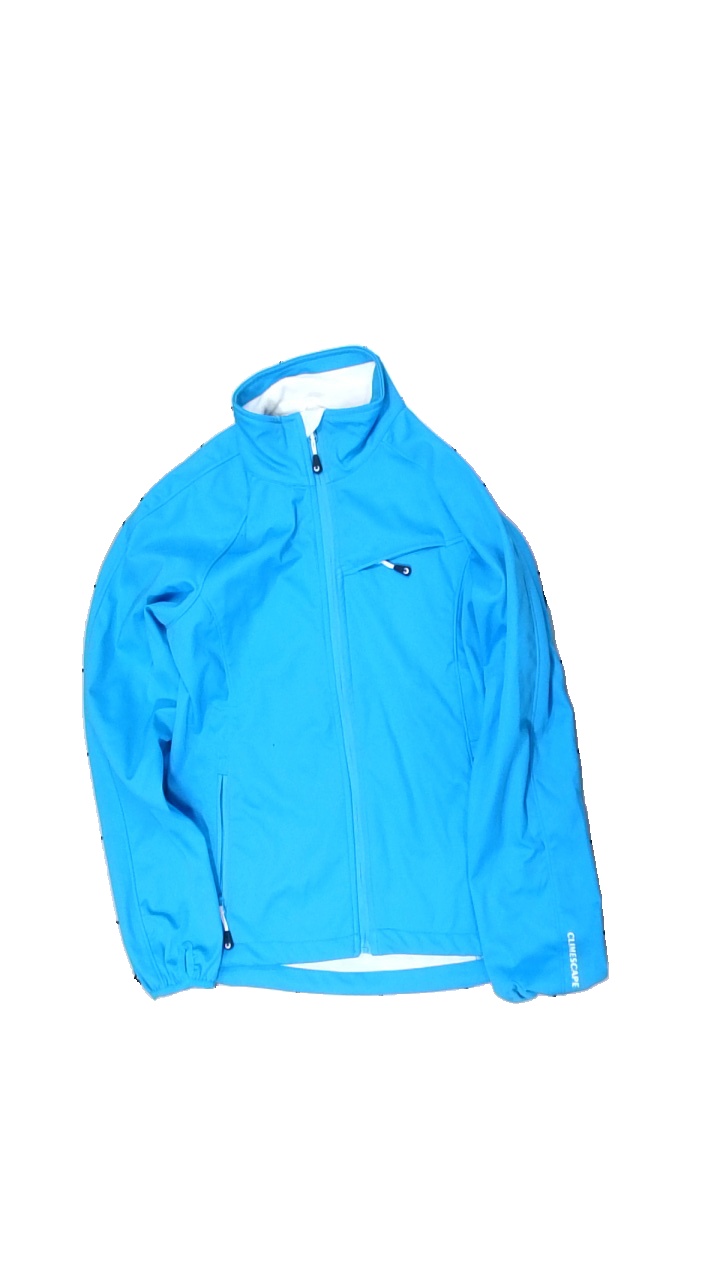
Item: Jacket (Ladies)
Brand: Climescape
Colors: Blue
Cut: Regular
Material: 100% polyester
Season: Autumn
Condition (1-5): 2
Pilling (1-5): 5
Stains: Major
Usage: Export
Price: <50